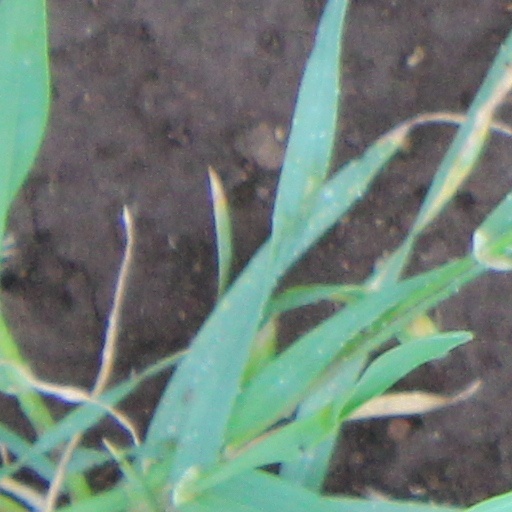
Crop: wheat